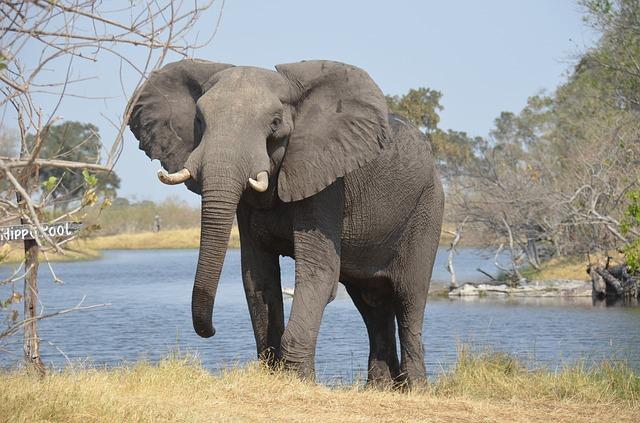
elephant